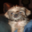
Label: dog